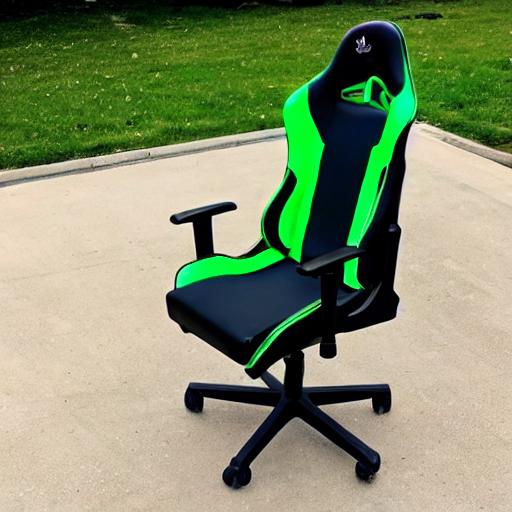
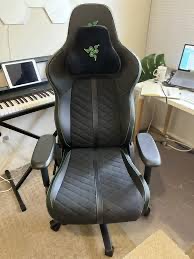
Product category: items_chair
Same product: no